2023 Serbian parliamentary election

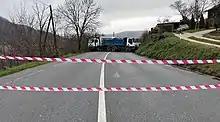
Tensions between Serbia and Kosovo escalated in July 2022

Tensions between Serbia and Kosovo escalated in July 2022, initially due to the expiry of an eleven-year validity period for car documentation. This was resolved in August following negotiations with the diplomatic representatives of the European Union (EU). The agreement went into effect on 1 September, with the deadline for obtaining new car documents set for 31 October 2022. A proposed agreement to normalise tensions between the two countries, later-informally known as the Ohrid Agreement, was sent to Serbia and Kosovo by diplomats and Emmanuel Bonne, and was leaked in September 2022. Its existence was confirmed by Serbia and Kosovo a month later. Just before the car document expiry deadline, Kosovo prime minister Albin Kurti announced a phased implementation lasting until 21 April 2023. In protest of the announcement, hundreds of Kosovo Serb police officers, mayors, and Serb List politicians resigned from their positions. After negotiations with the EU, another agreement regarding documents was reached in November 2022; it was announced that licence plates issued by Serbia would continue to be in use in North Kosovo.